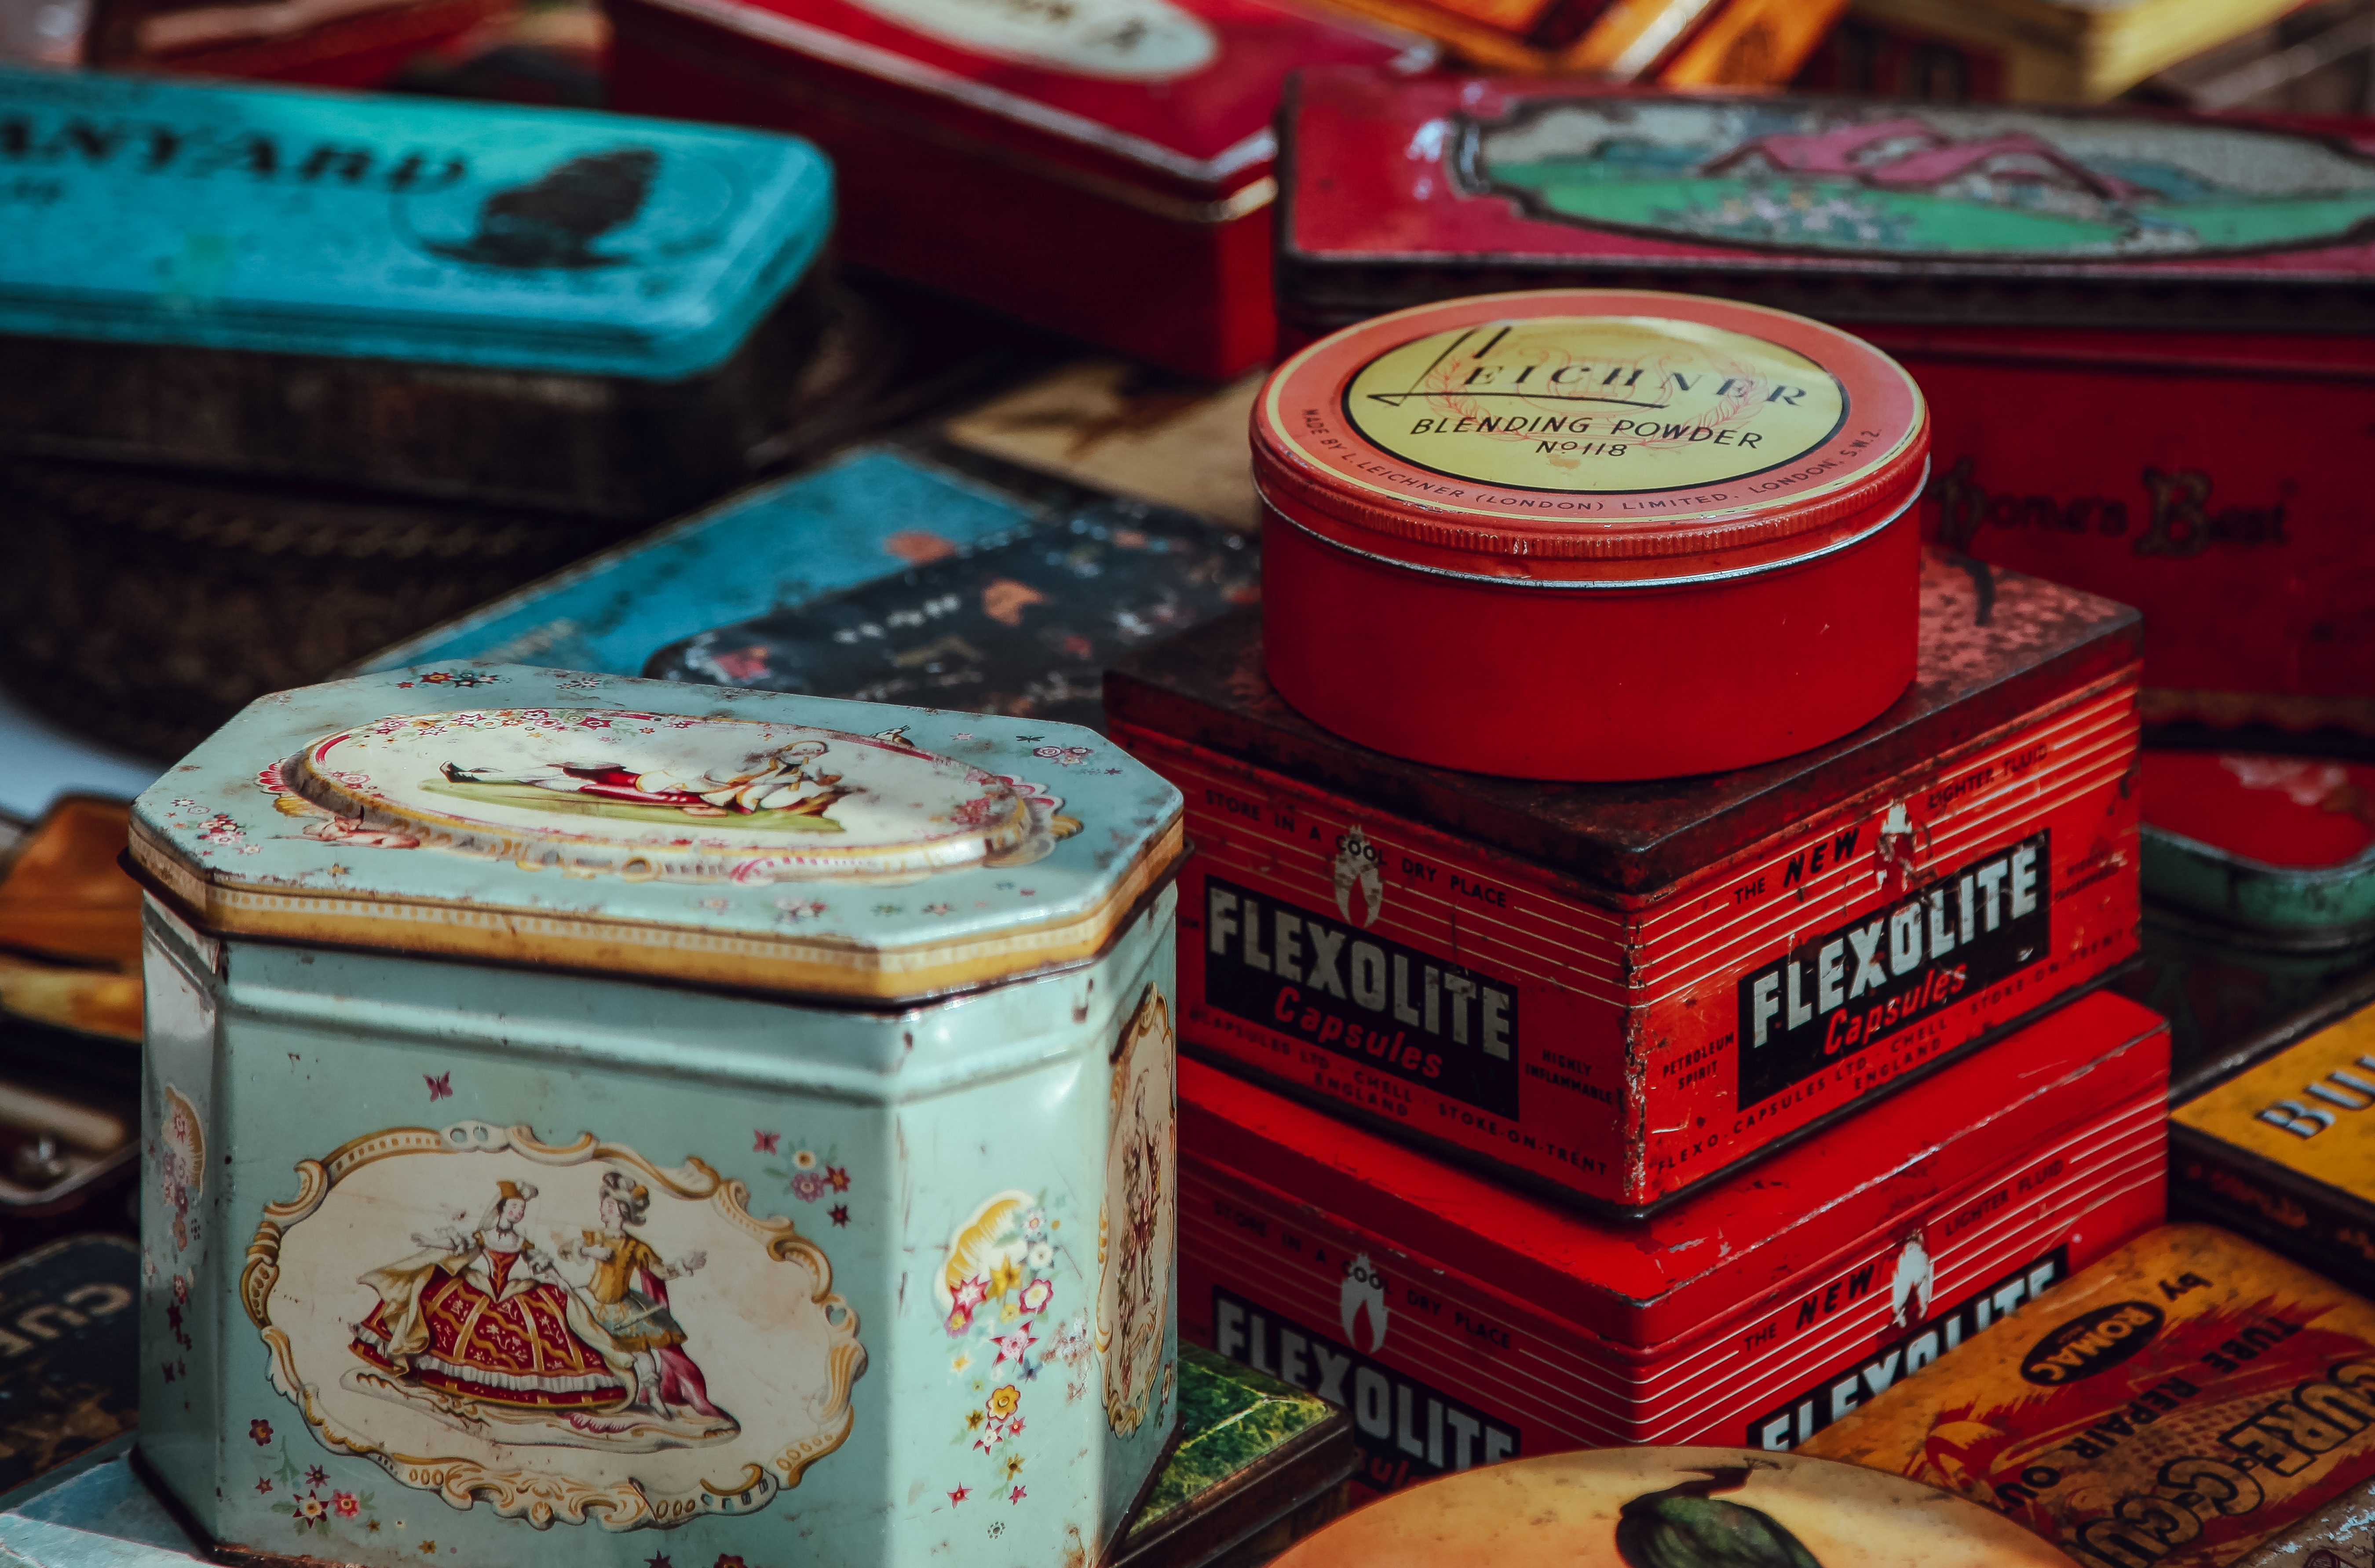
vintage, retro, food, red, color, box, art, sweetness, tin, preloved